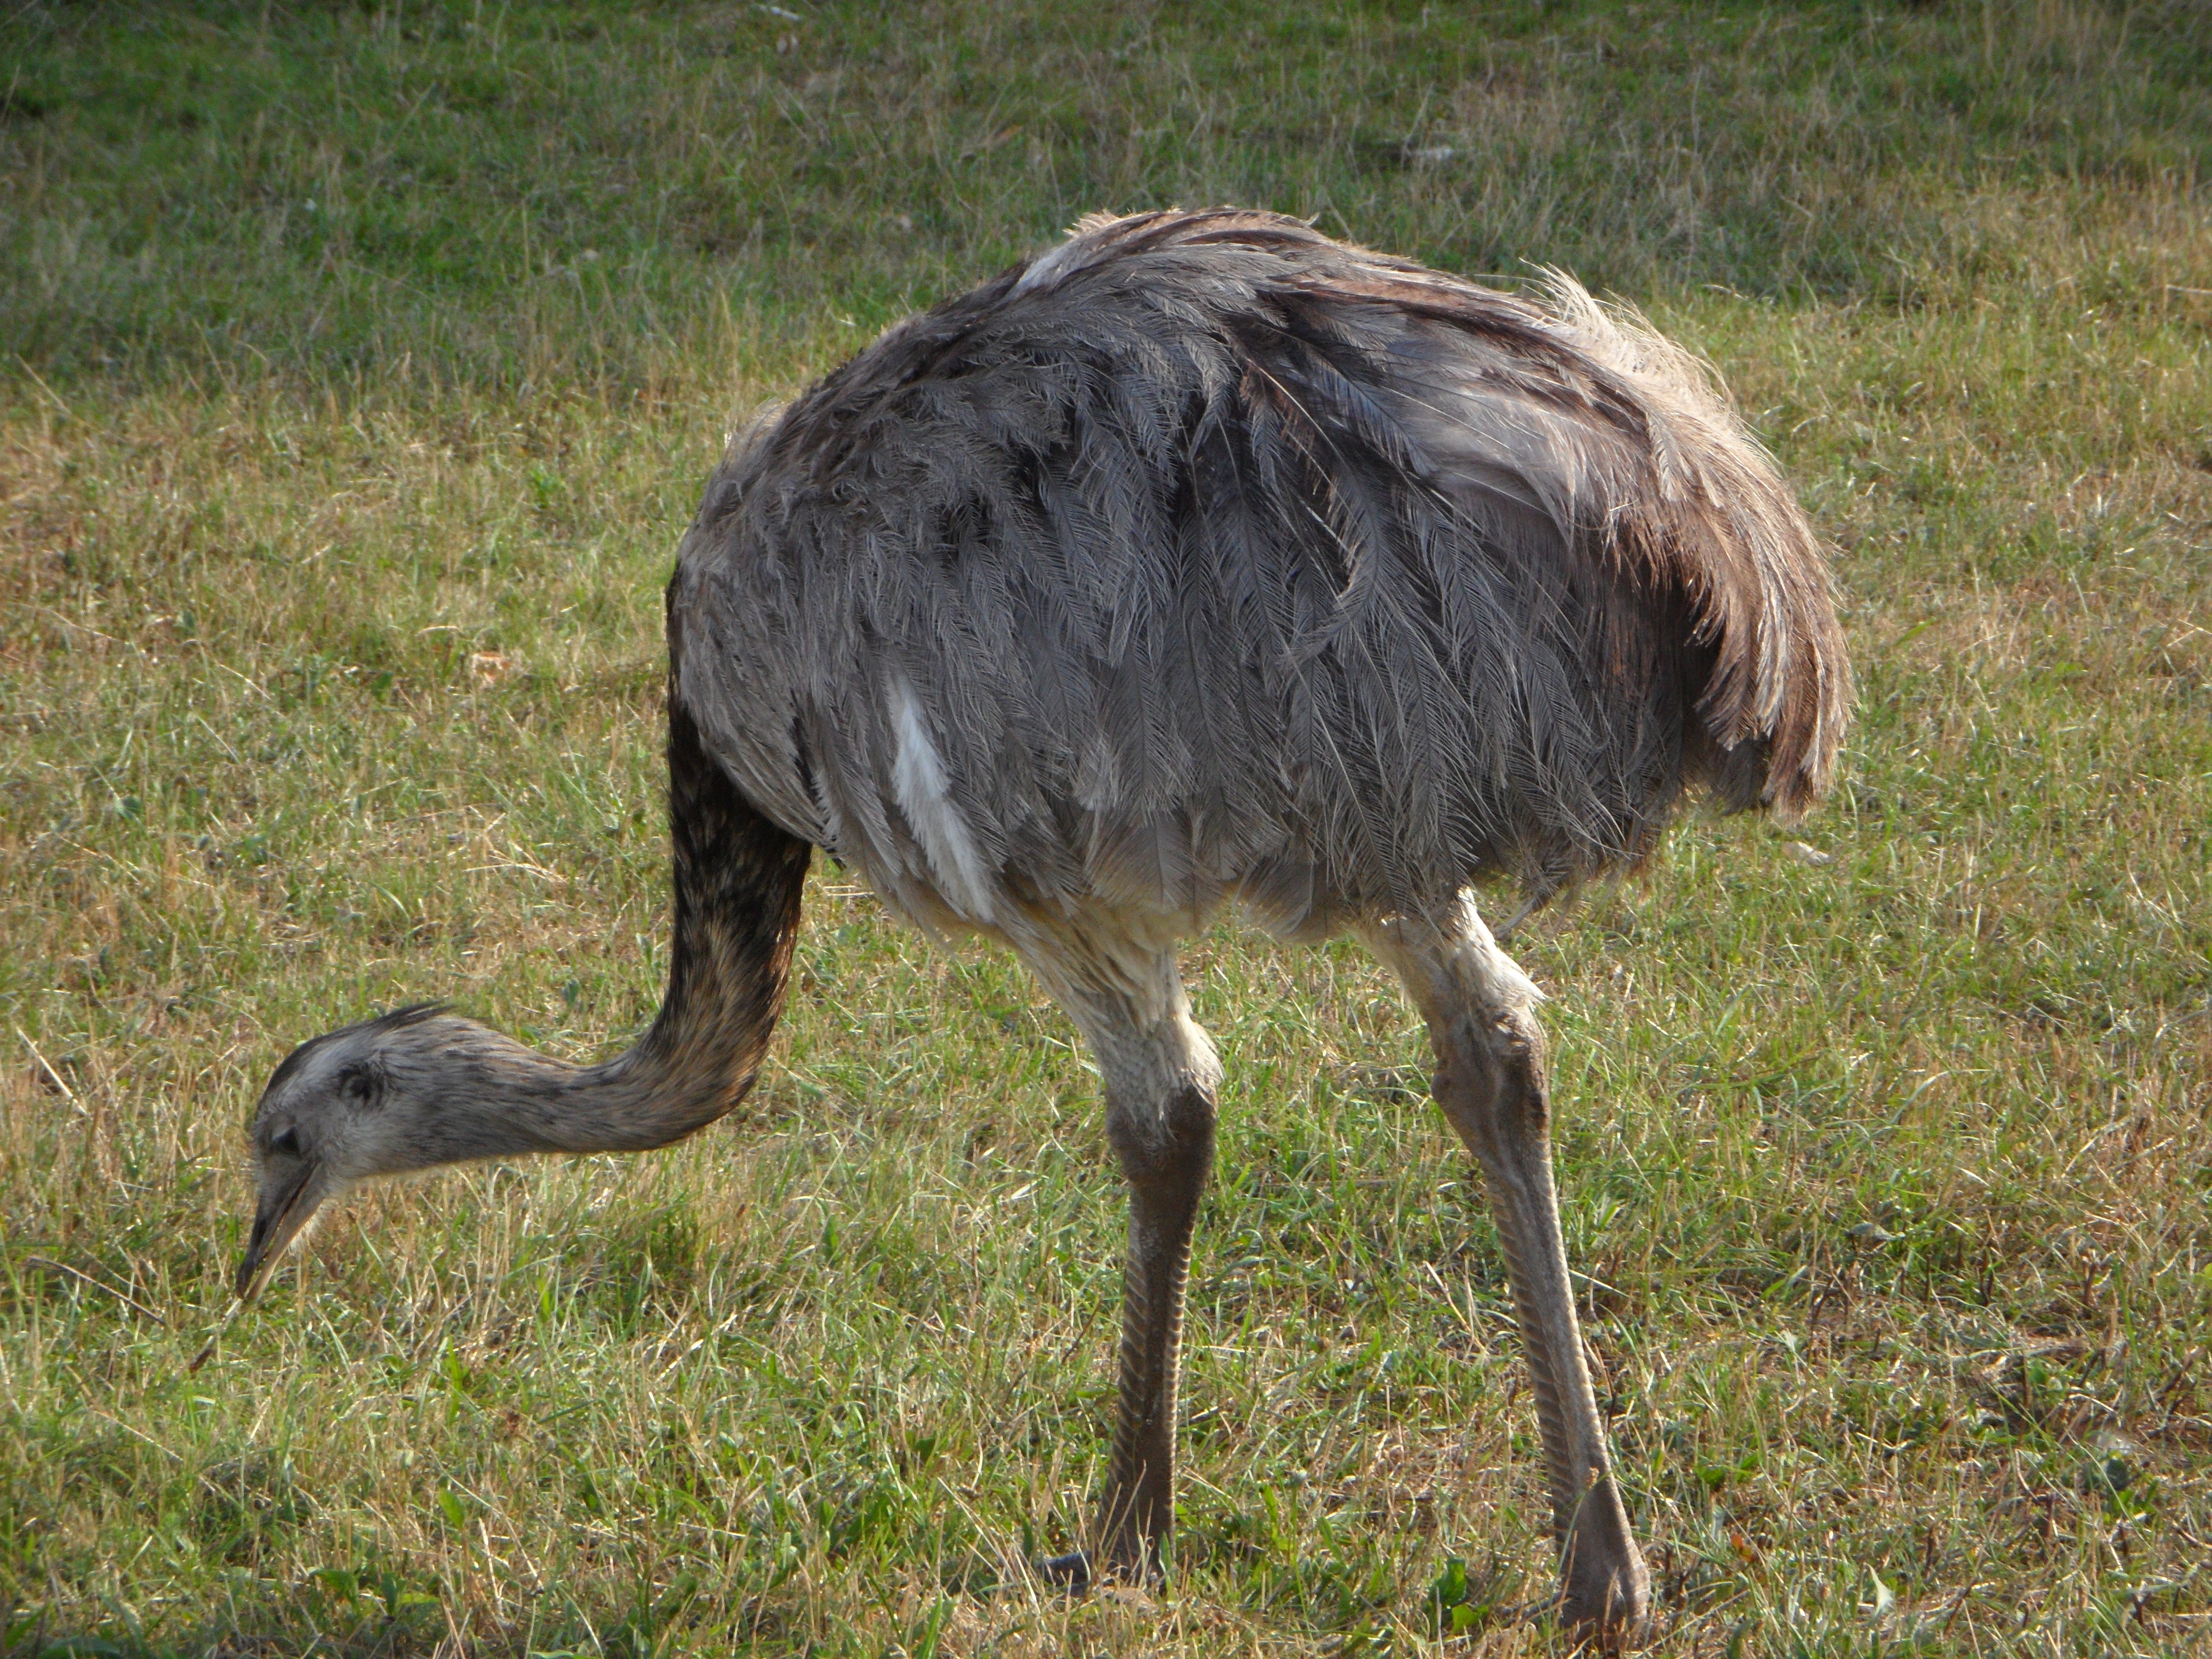
bird, meadow, wildlife, beak, ostrich, feather, fauna, plumage, peck, emu, vertebrate, ratite, rhea bird, flightless bird, casuariiformes